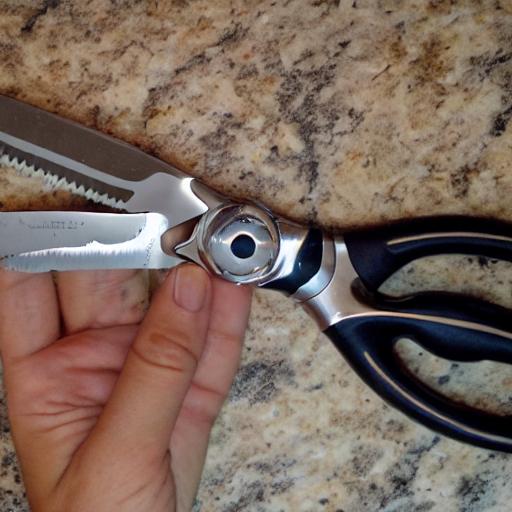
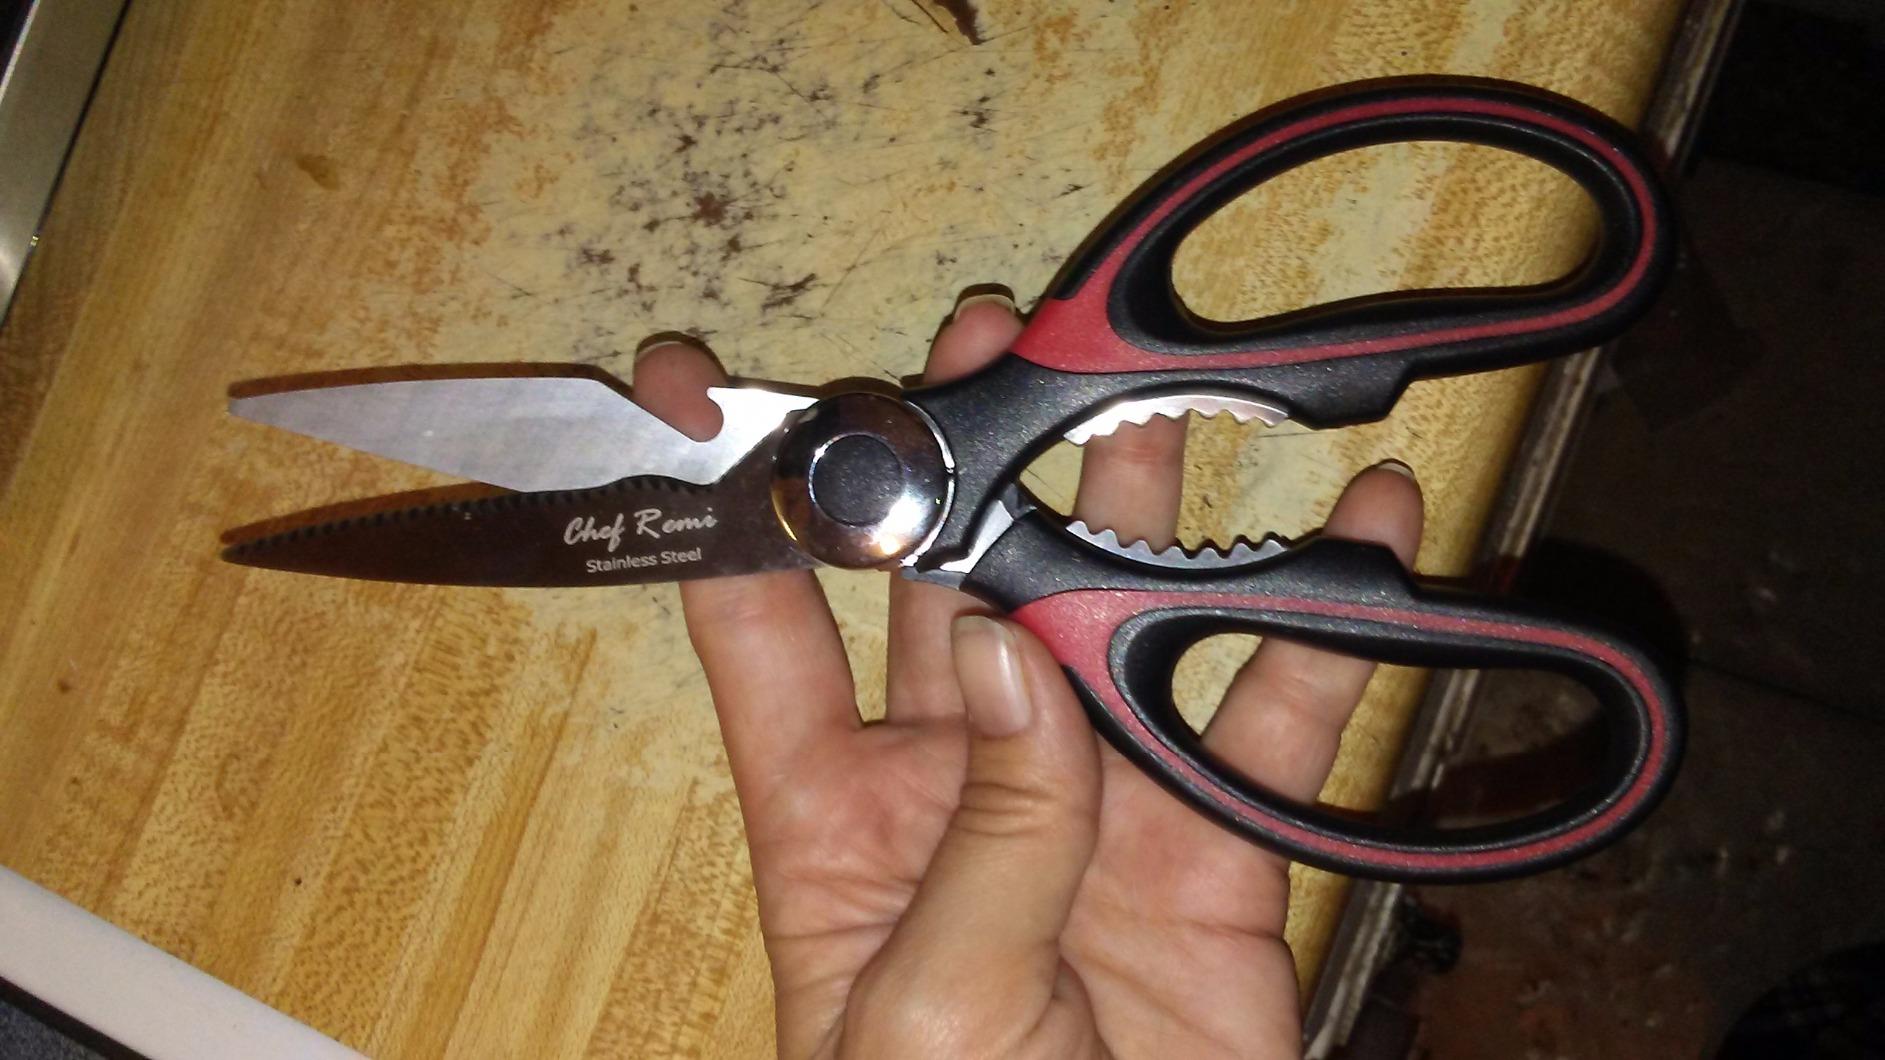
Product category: items_knife
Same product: no